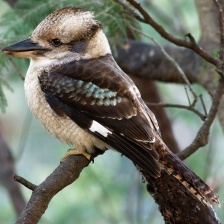
Species: KOOKABURRA
Scientific name: DACELO